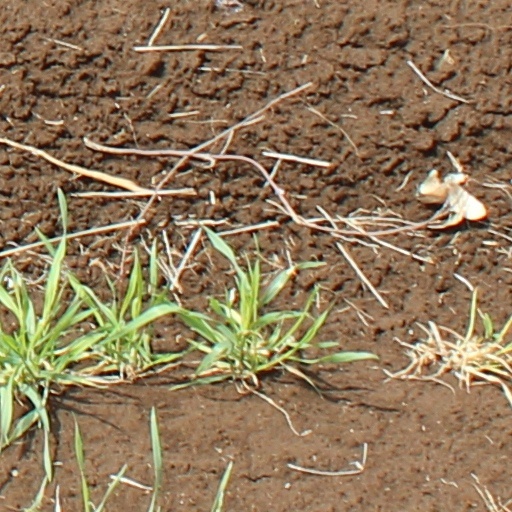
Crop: wheat